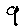
Label: 9